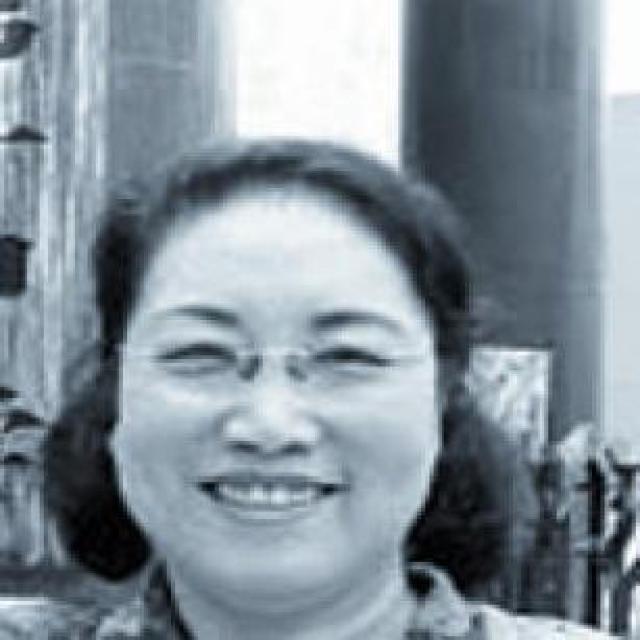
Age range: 45-64